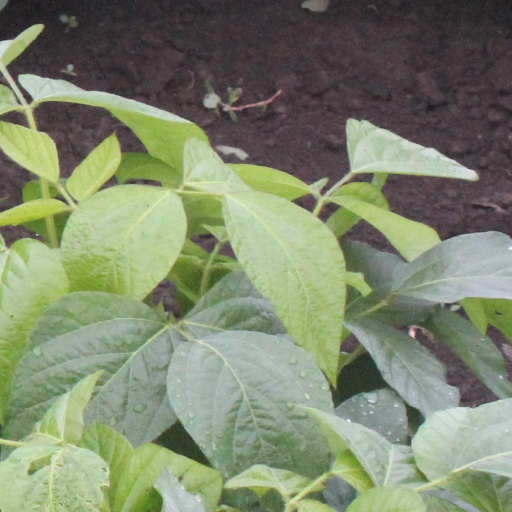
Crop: soybean